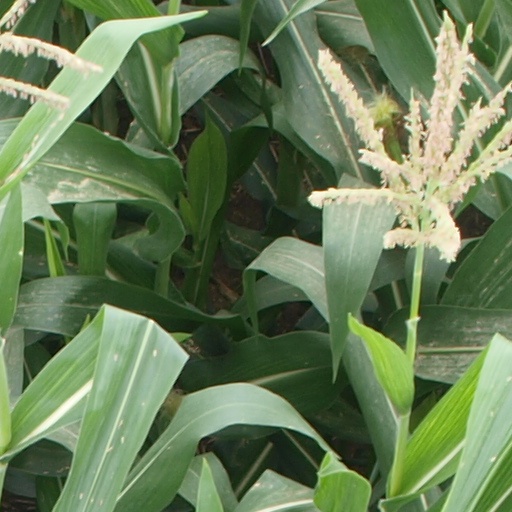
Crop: maize; corn